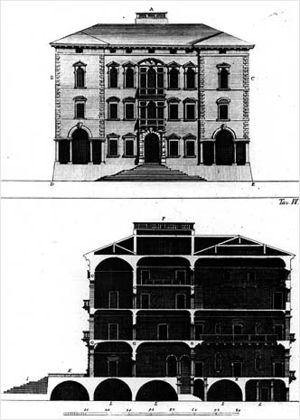
La villa Contarini, attribuée, non sans beaucoup de controverses, à Andrea Palladio, est considérée comme la plus grande villa veneta. De style baroque, elle est située au fond de la place principale, bordée d'un portique en hémicycle, de Piazzola sul Brenta, dans la province de Padoue et la région Vénétie, en Italie.